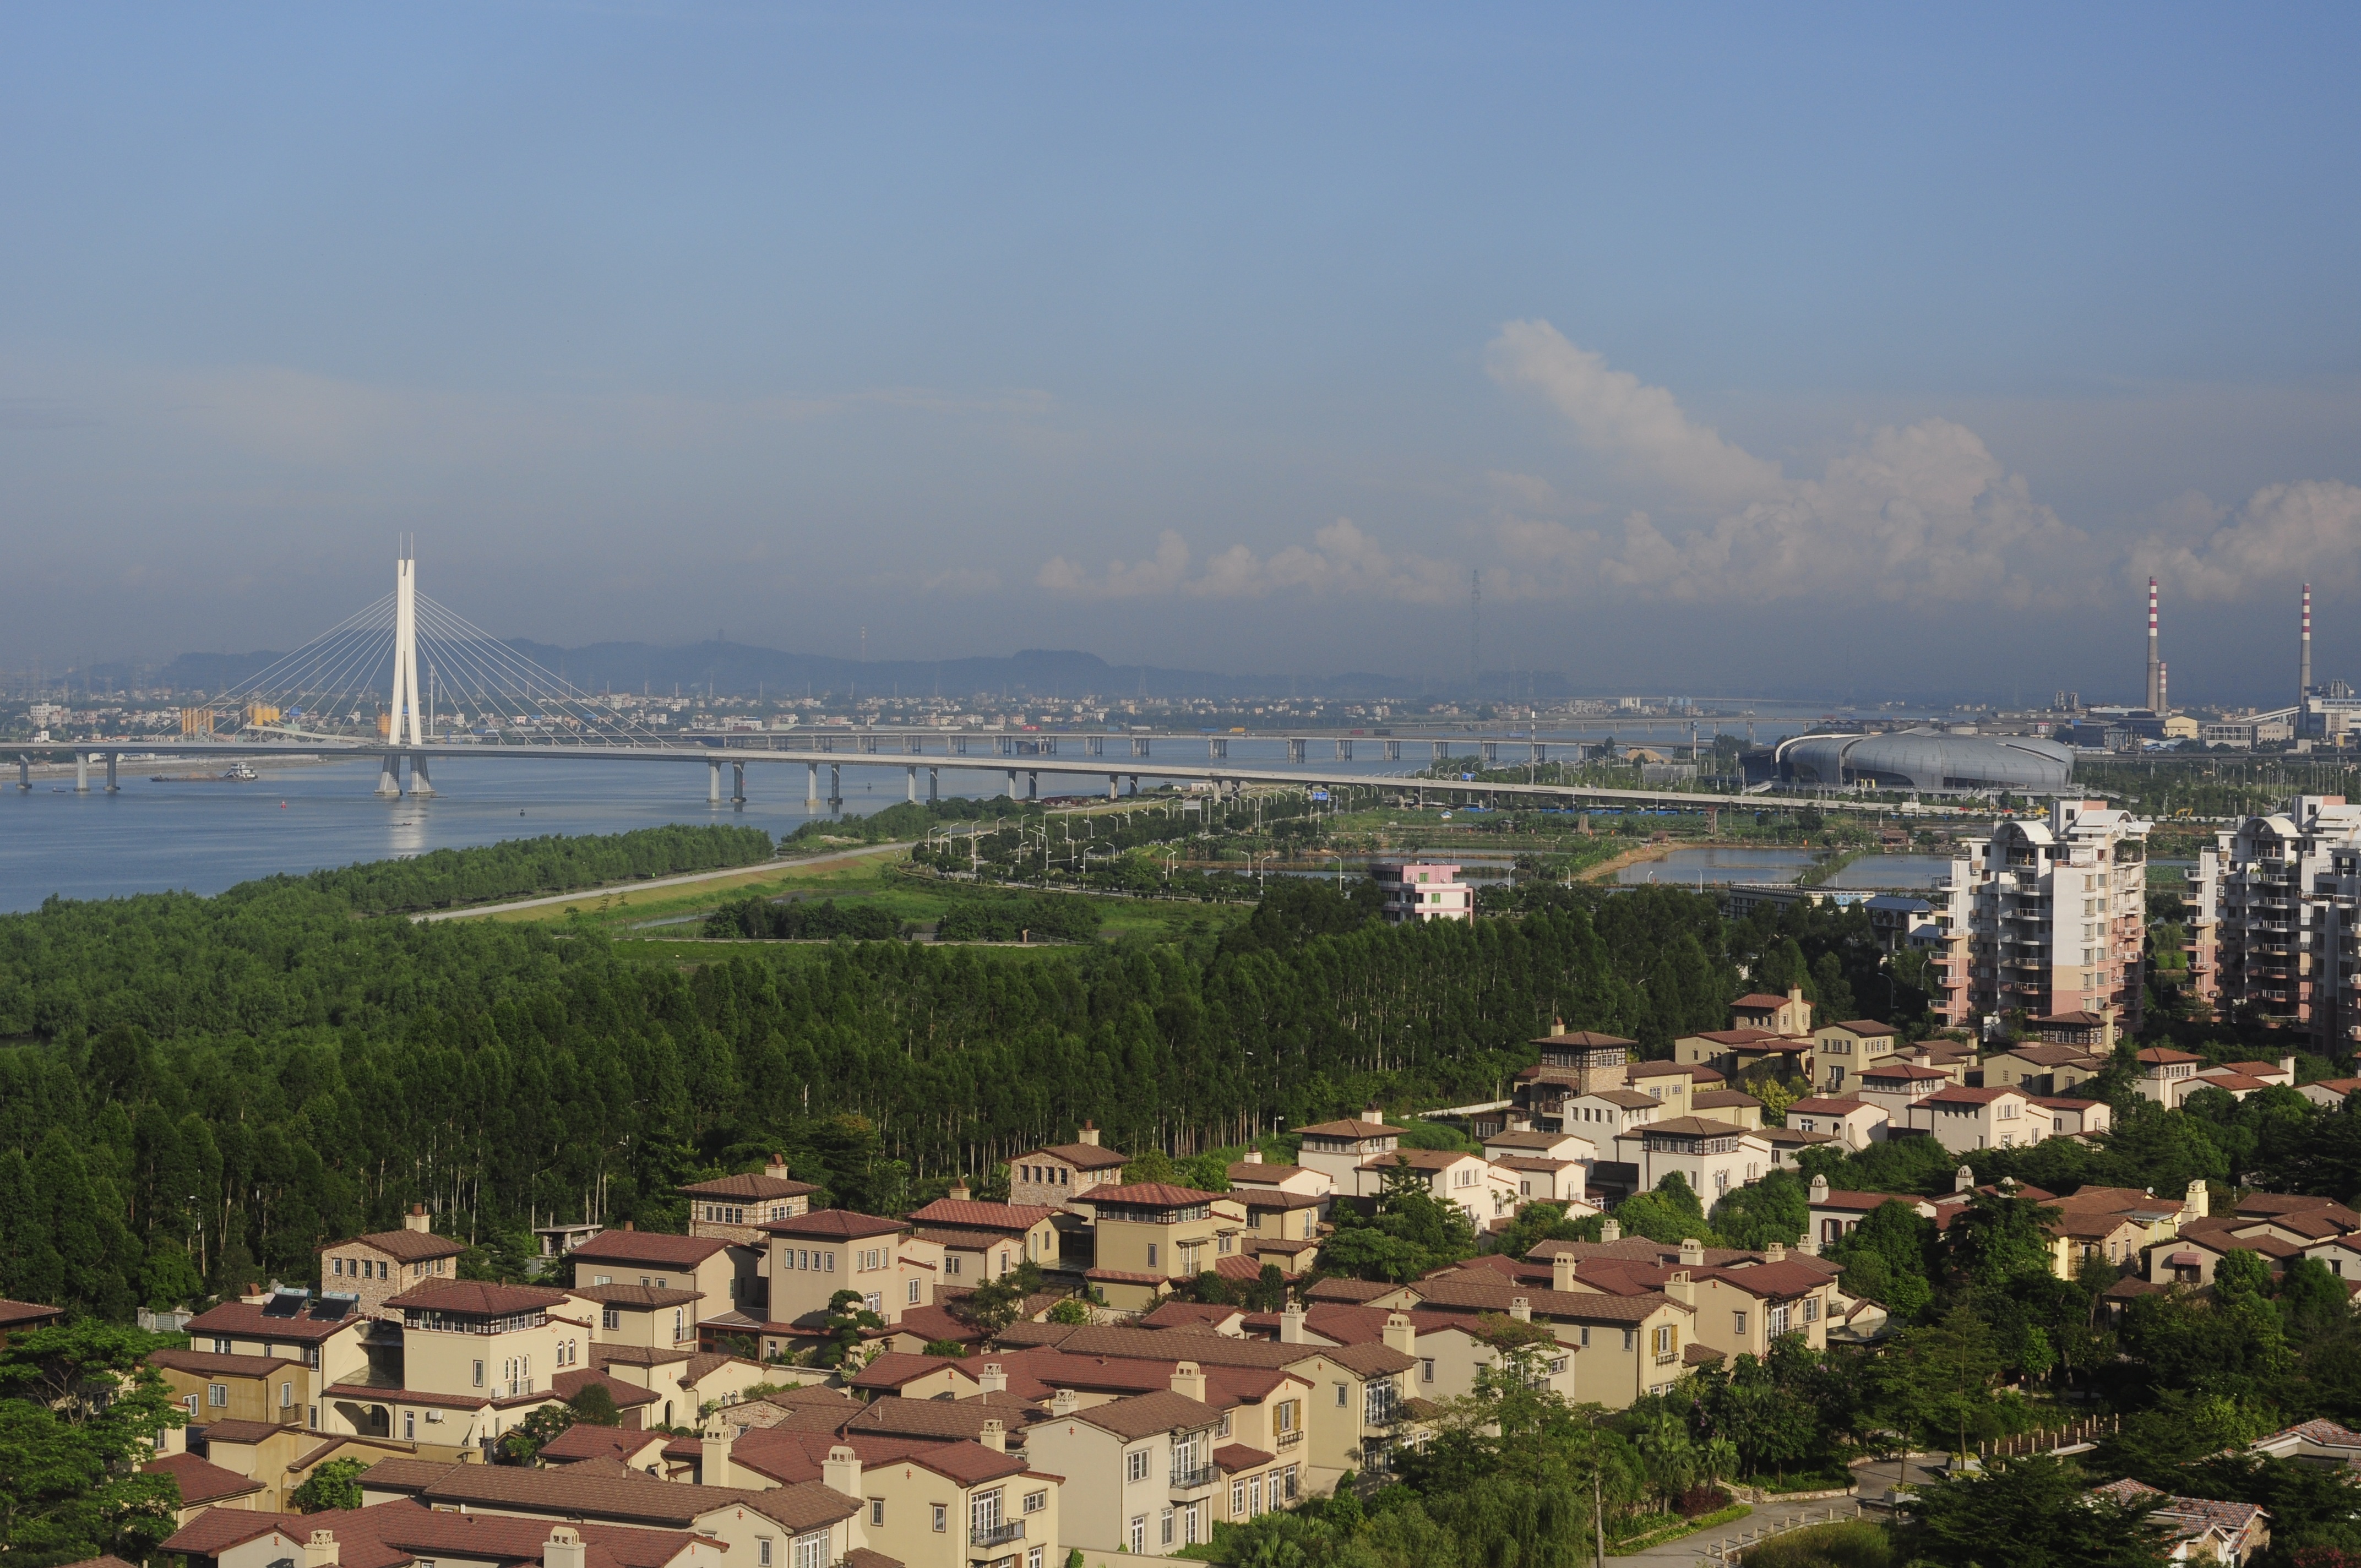
horizon, skyline, city, skyscraper, river, cityscape, downtown, tower, landmark, tourism, tower block, canton, bird's eye view, nansha islands, aerial photography, urban area, human settlement, pearl bay